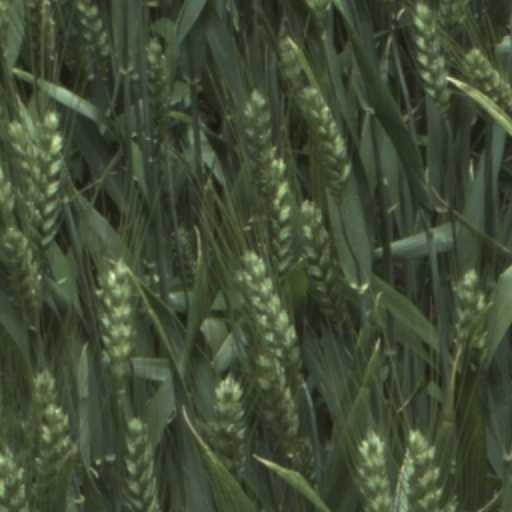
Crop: wheat